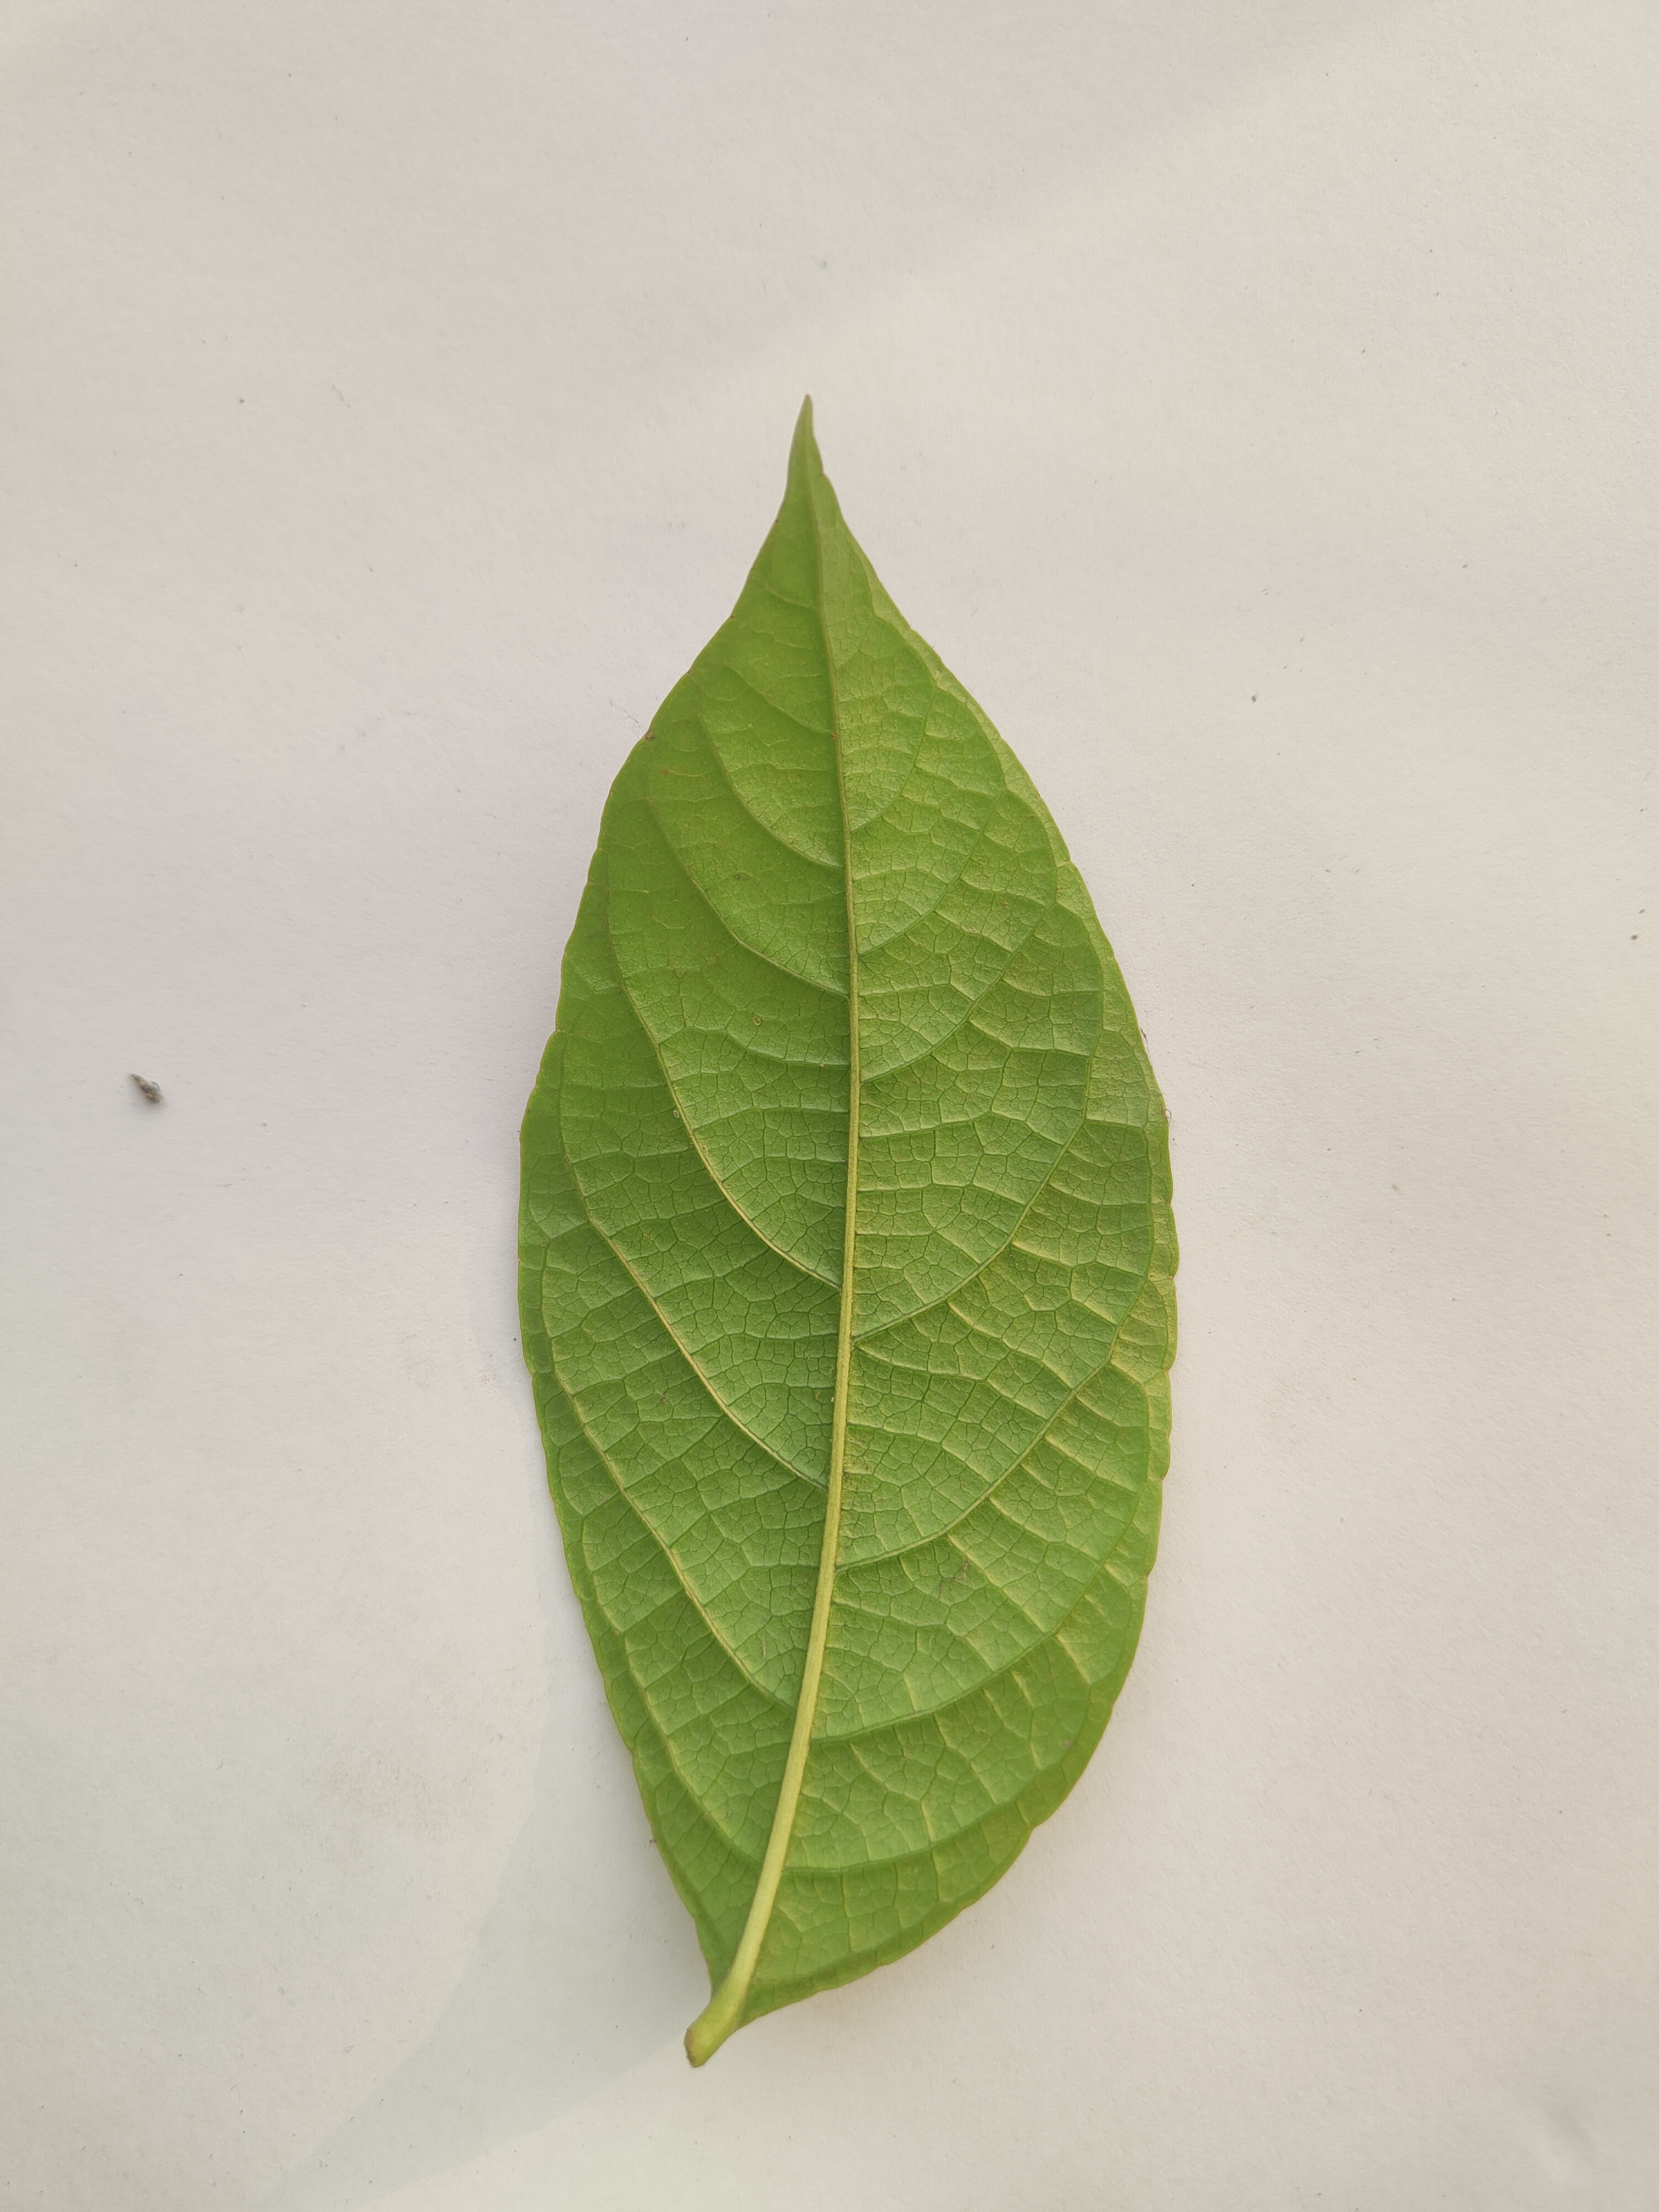
Leaf variety: Lotkon